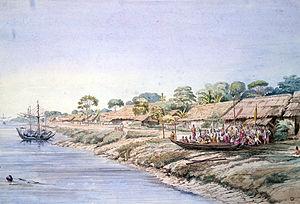
Henzada est une ville de Birmanie située au Nord-Est de la Région d'Ayeyarwady. En 1983, l'aire urbaine d'Henzada comptait 311 336 habitants.